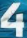
Number: 4